Dingle Peninsula

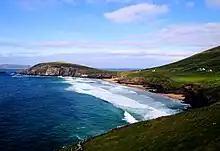
Dunmore Head, the westernmost point on the Dingle Peninsula

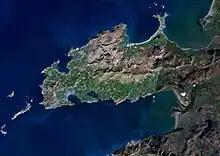
NASA satellite image of the Dingle Peninsula

The Dingle Peninsula (anglicised as Corkaguiny or Corcaguiny, the name of the corresponding barony) is the northernmost of the major peninsulas in County Kerry. It ends beyond the town of Dingle at Dunmore Head, the westernmost point of mainland Ireland. It is separated from the Iveragh Peninsula to the south by the Dingle Bay.